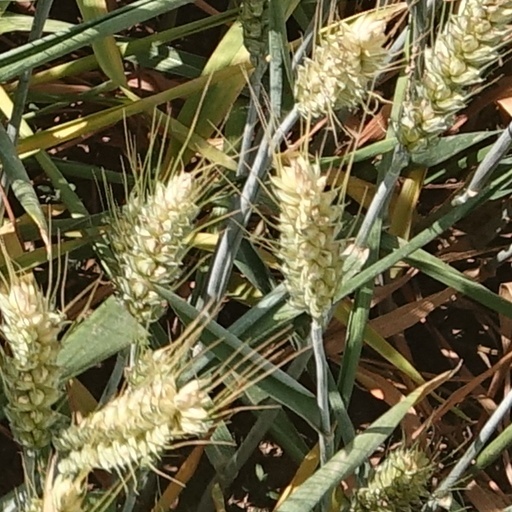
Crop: wheat